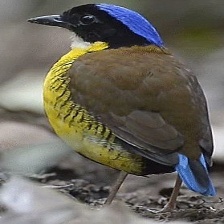
Species: GURNEYS PITTA
Scientific name: HYDRORNIS GURNEYI